Wynberg Boys' High School

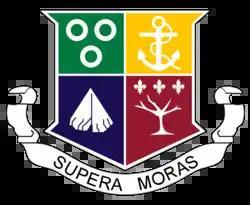
Wynberg Boys' High school school crest

Wynberg Boys' High School is a public English medium boys high school situated in the suburb of Wynberg of Cape Town in the Western Cape province of South Africa. Founded in 1841, it is one of the best academic schools in Cape Town, it is believed by scholars and old boys to be the second-oldest school in South Africa, however, there are several schools that were established at earlier dates as far back as 1738.